History of Split

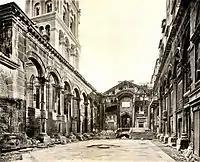
The Peristyle of Diocletian's Palace, collotype (1909).

The history of Split as a significant city, in its own right, begins with the Sack of Salona by the Avars in 639 CE. Conflicting versions of the event are in existence, and it is unknown whether the city was taken by treachery, by ruse, or whether the defense was simply abandoned by the terrified populace. In either case, the city (in spite of its newly rebuilt circuit of walls) fell with little or no resistance, and was thoroughly sacked and destroyed, "so that nothing but the theatre remained standing". The Romans of Salona fled by sea to the nearby Adriatic islands of Solentia (Šolta), Bretia (Brač), Pharia (Hvar), Issa (Vis), and Corcyra Nigra (Korčula). The Avars had ravaged the entire region and expelled or killed most of the Roman population. The Dalmatian region and its shores were at this time settled by tribes of Croats, a South Slavic people subservient to the Avar khagans (the Avars themselves, i.e. the Avar Khaganate, occupied the more fertile land of the Pannonian Basin).